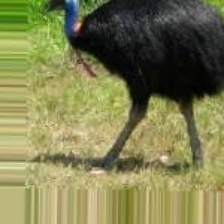
Species: CASSOWARY
Scientific name: CASUARIUS